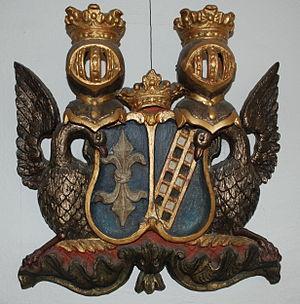
La famille Beck-Friis est une famille de la noblesse suédoise originaire du Danemark. Plusieurs comtes ou barons Beck-Friis ont été chambellans ou grands serviteurs du royaume de Suède.